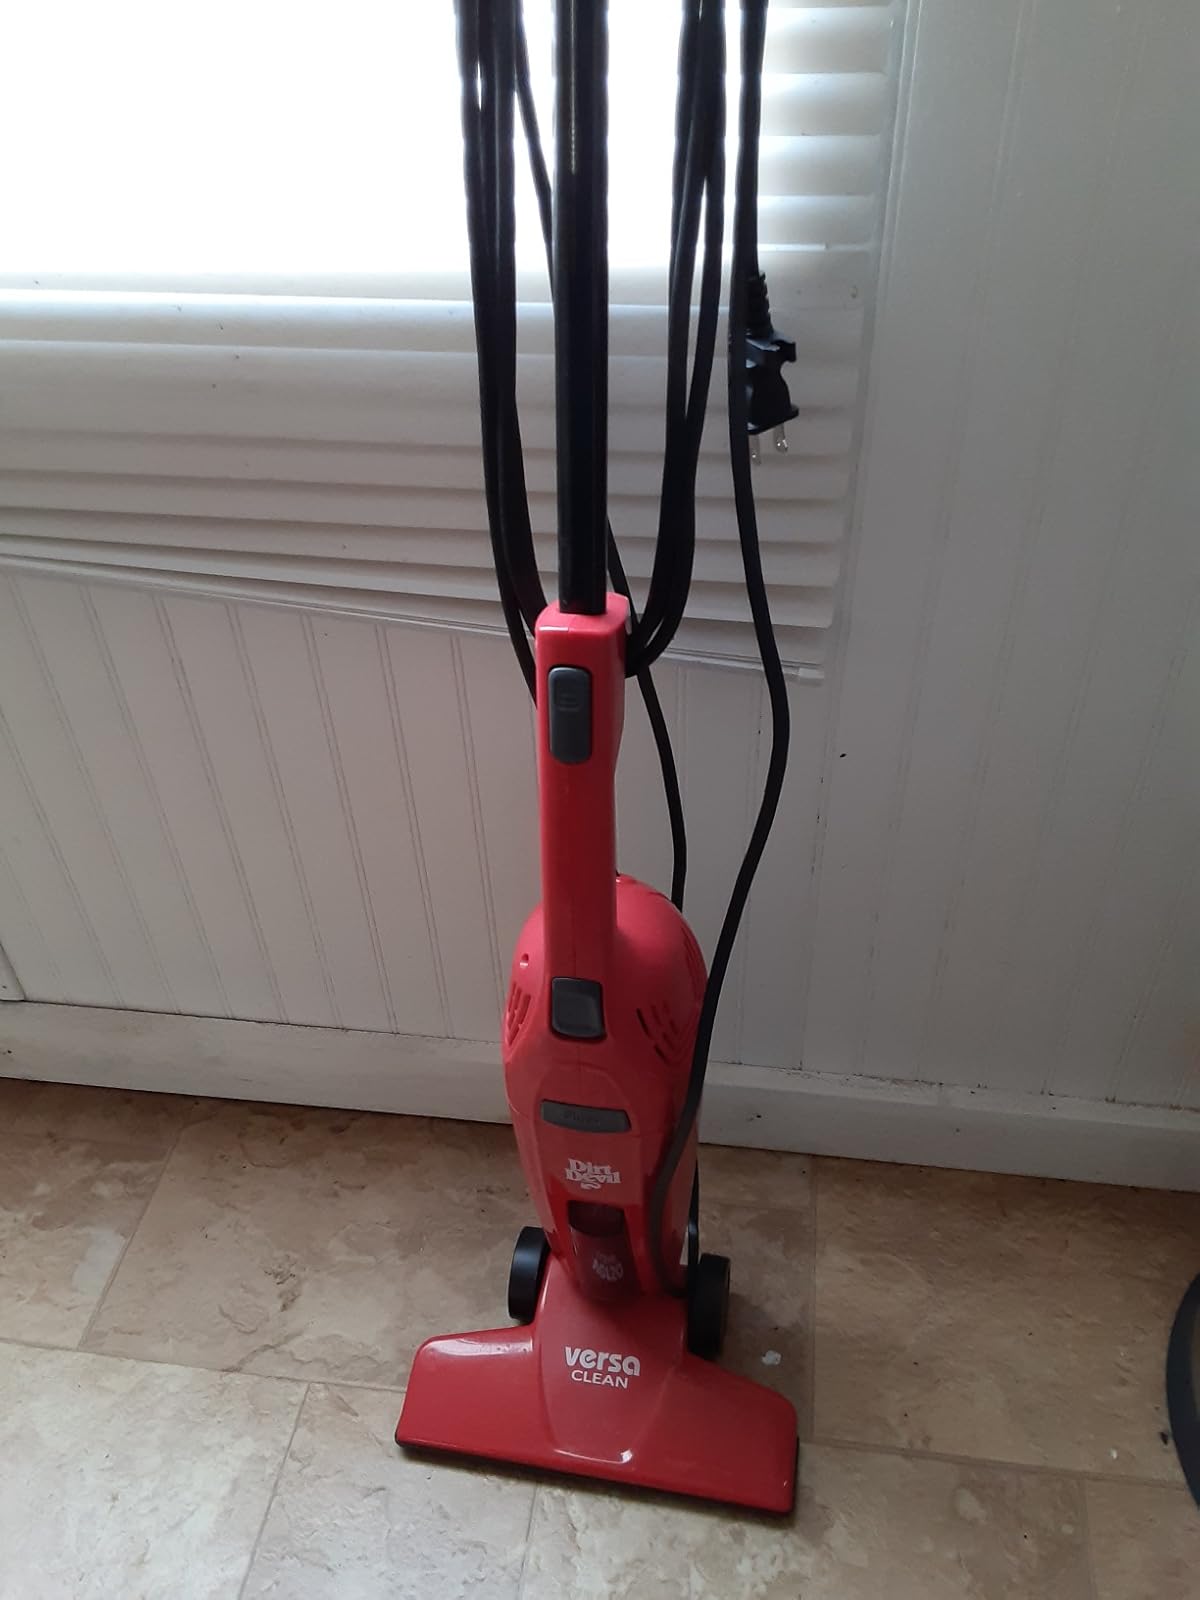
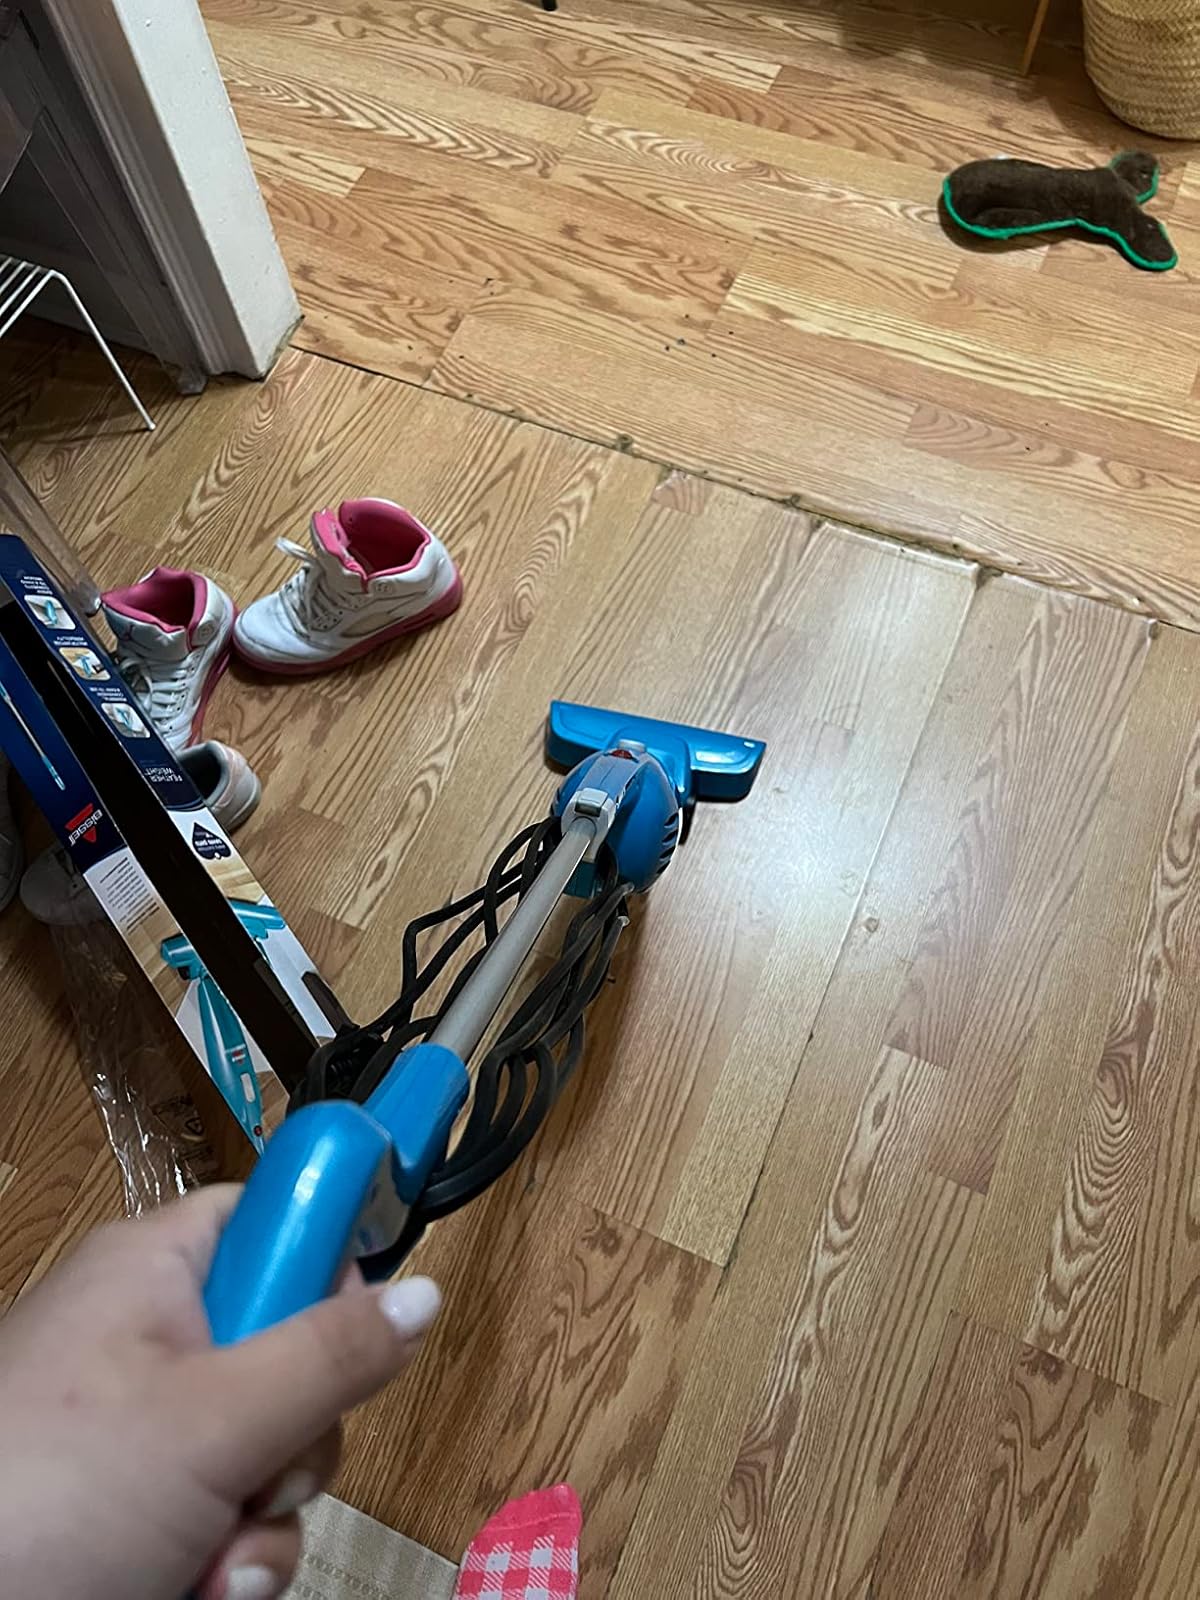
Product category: items_vacuum
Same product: no